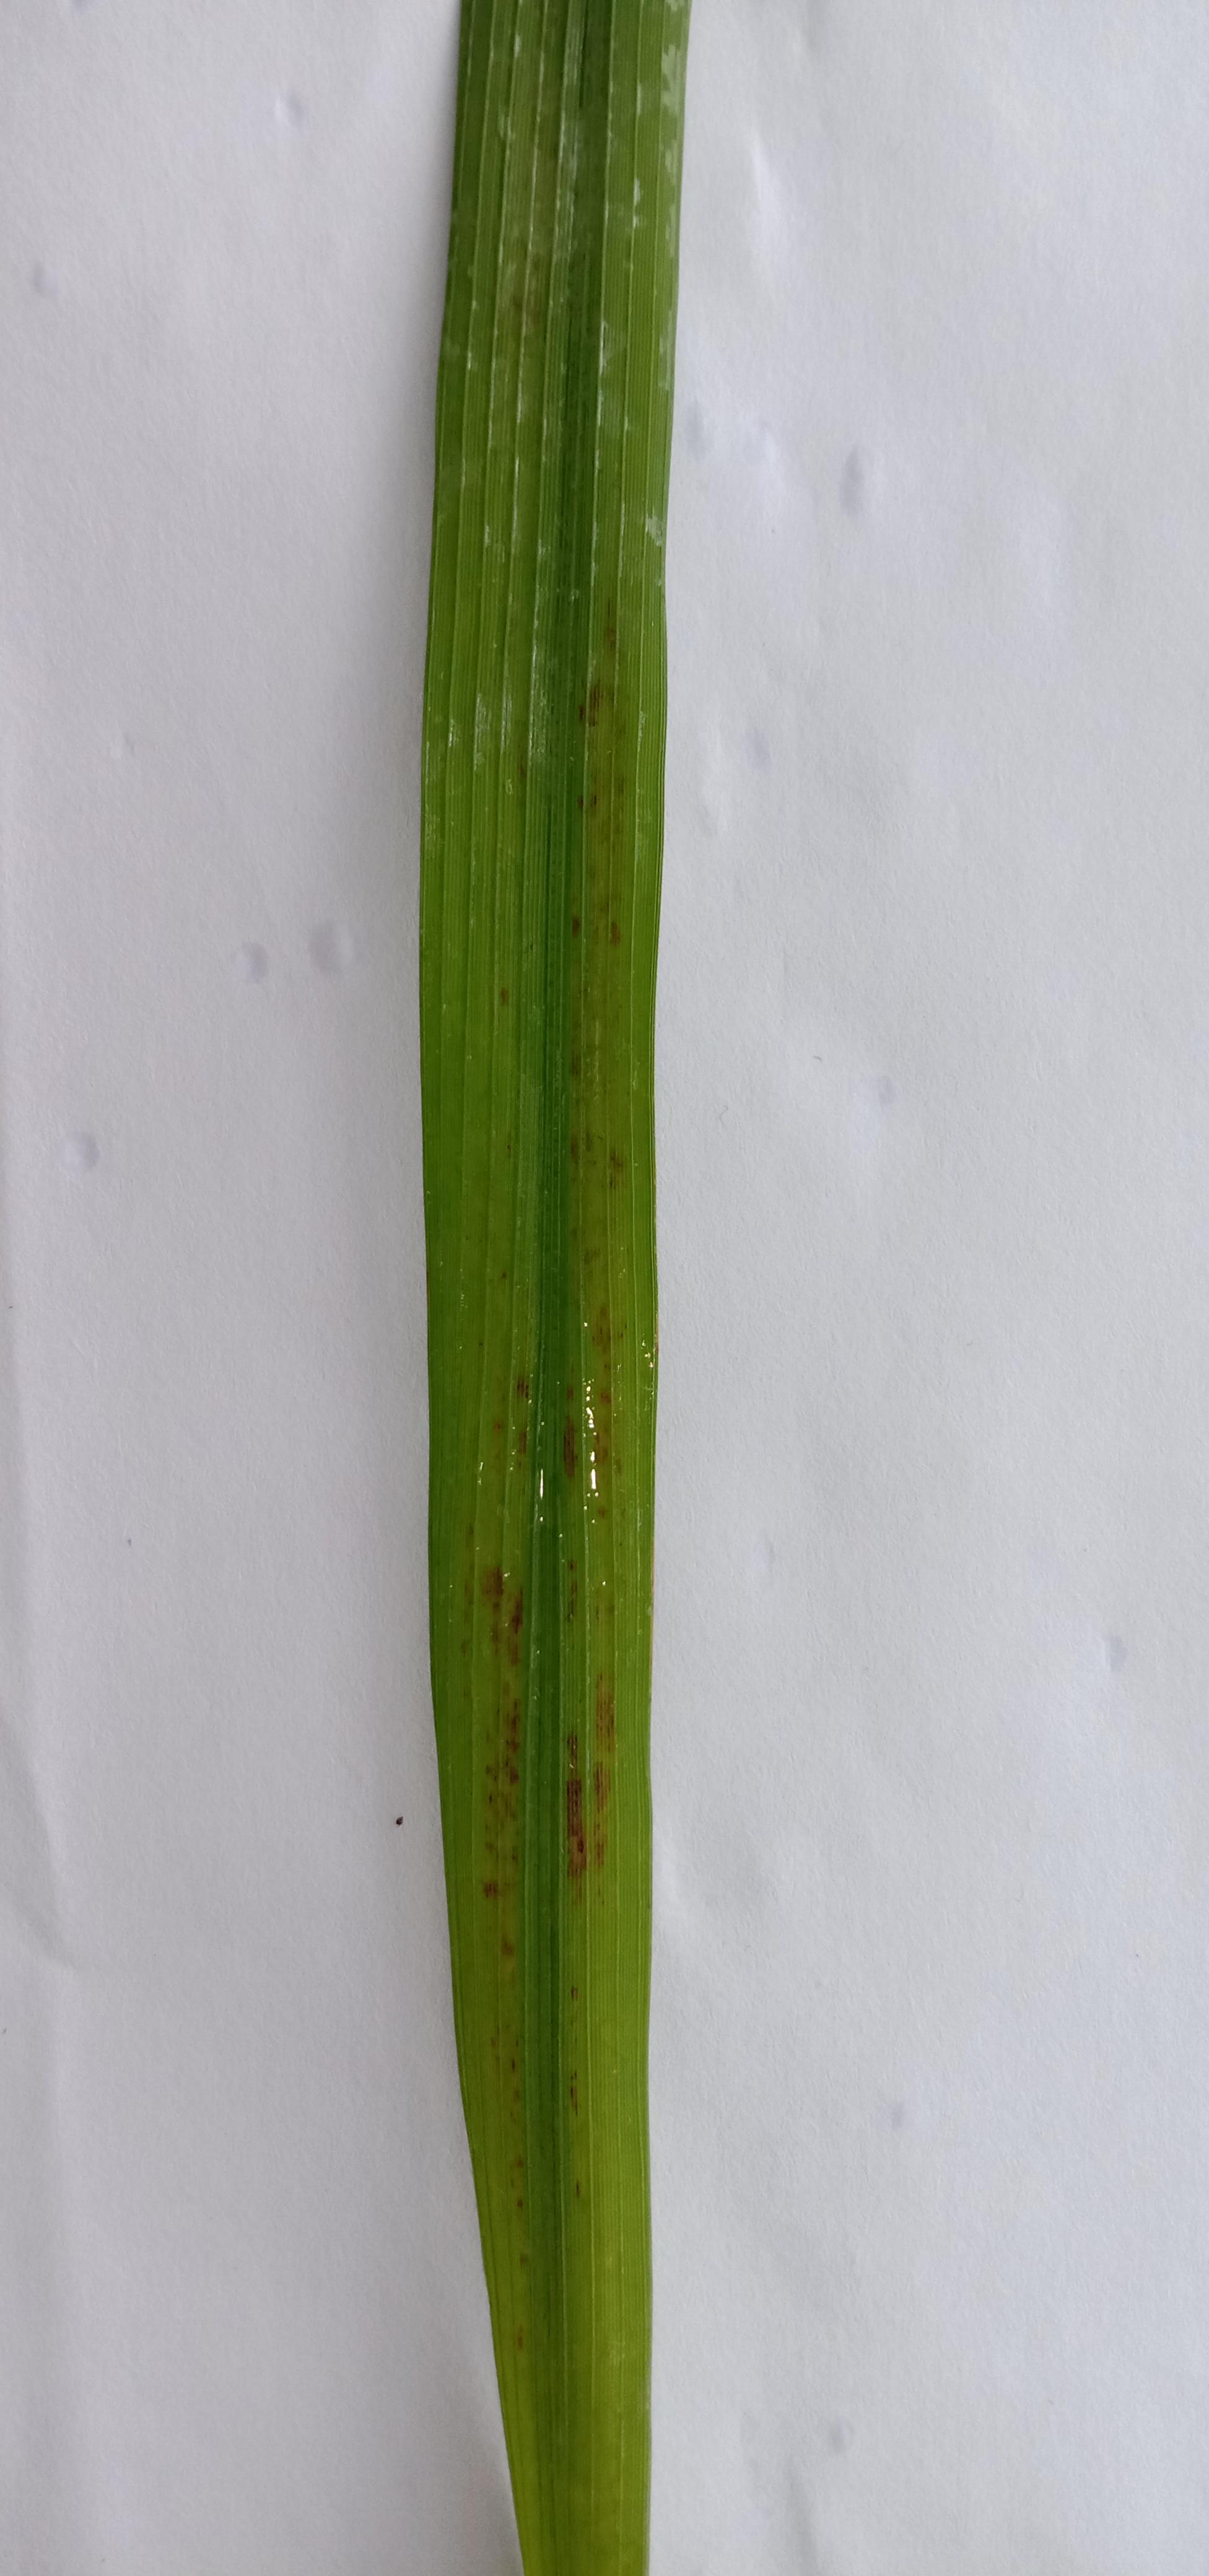
Label: Rice___Leaf_Blast